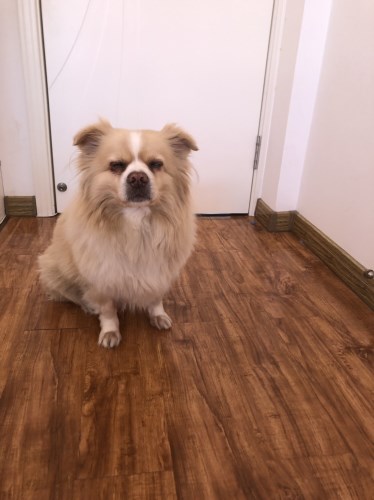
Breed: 3336-n000121-chinese_rural_dog